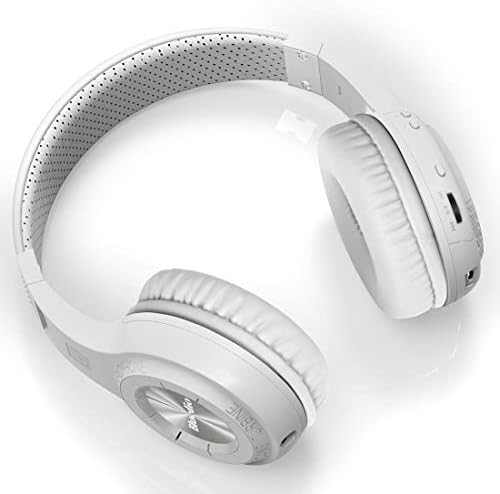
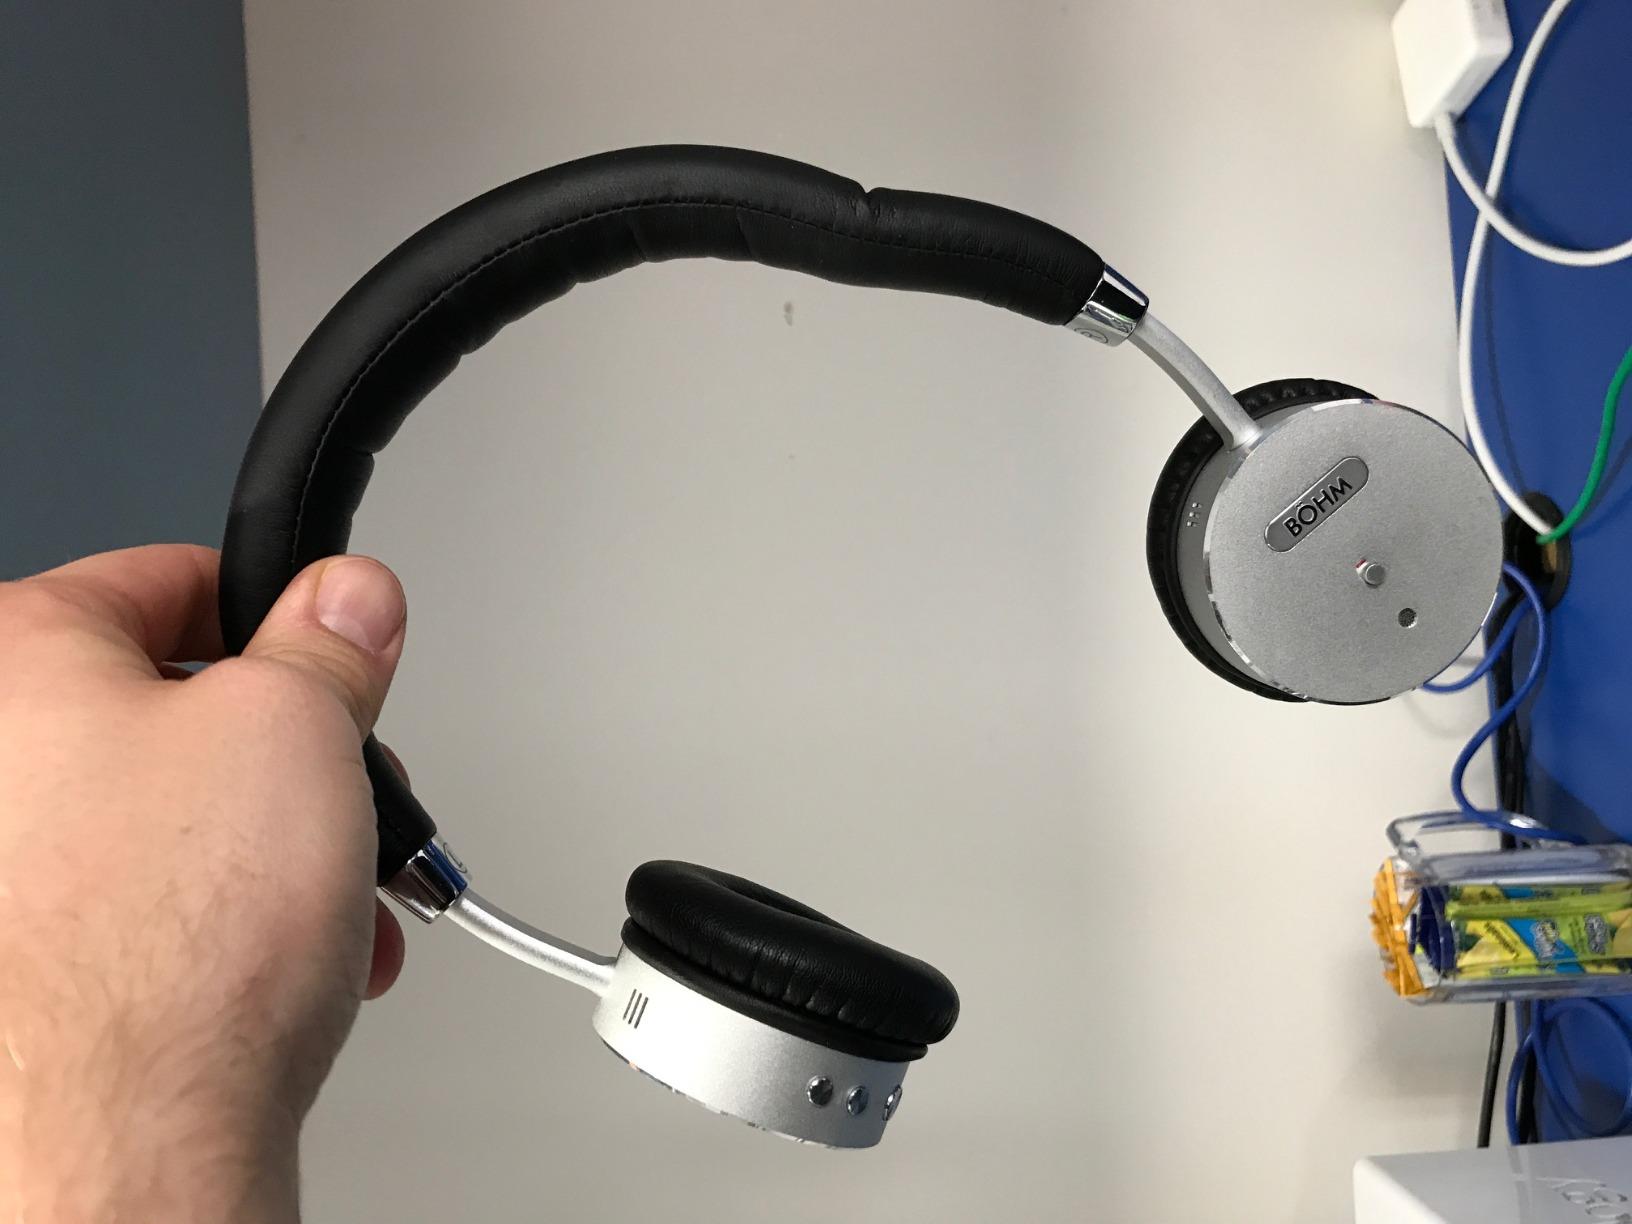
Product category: headphones
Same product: no